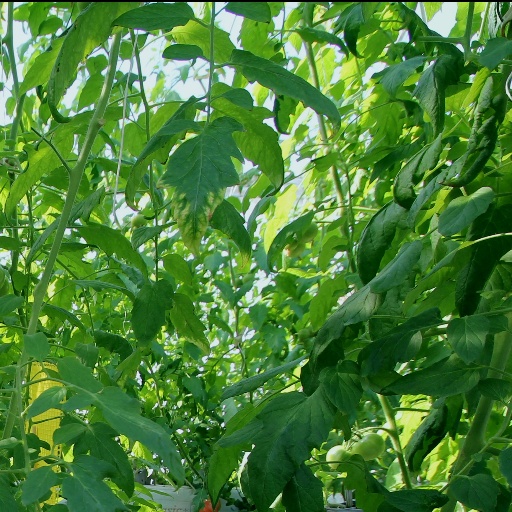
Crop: tomato